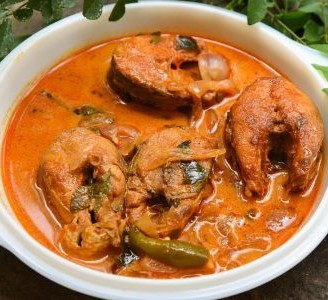
Label: gulai_ikan